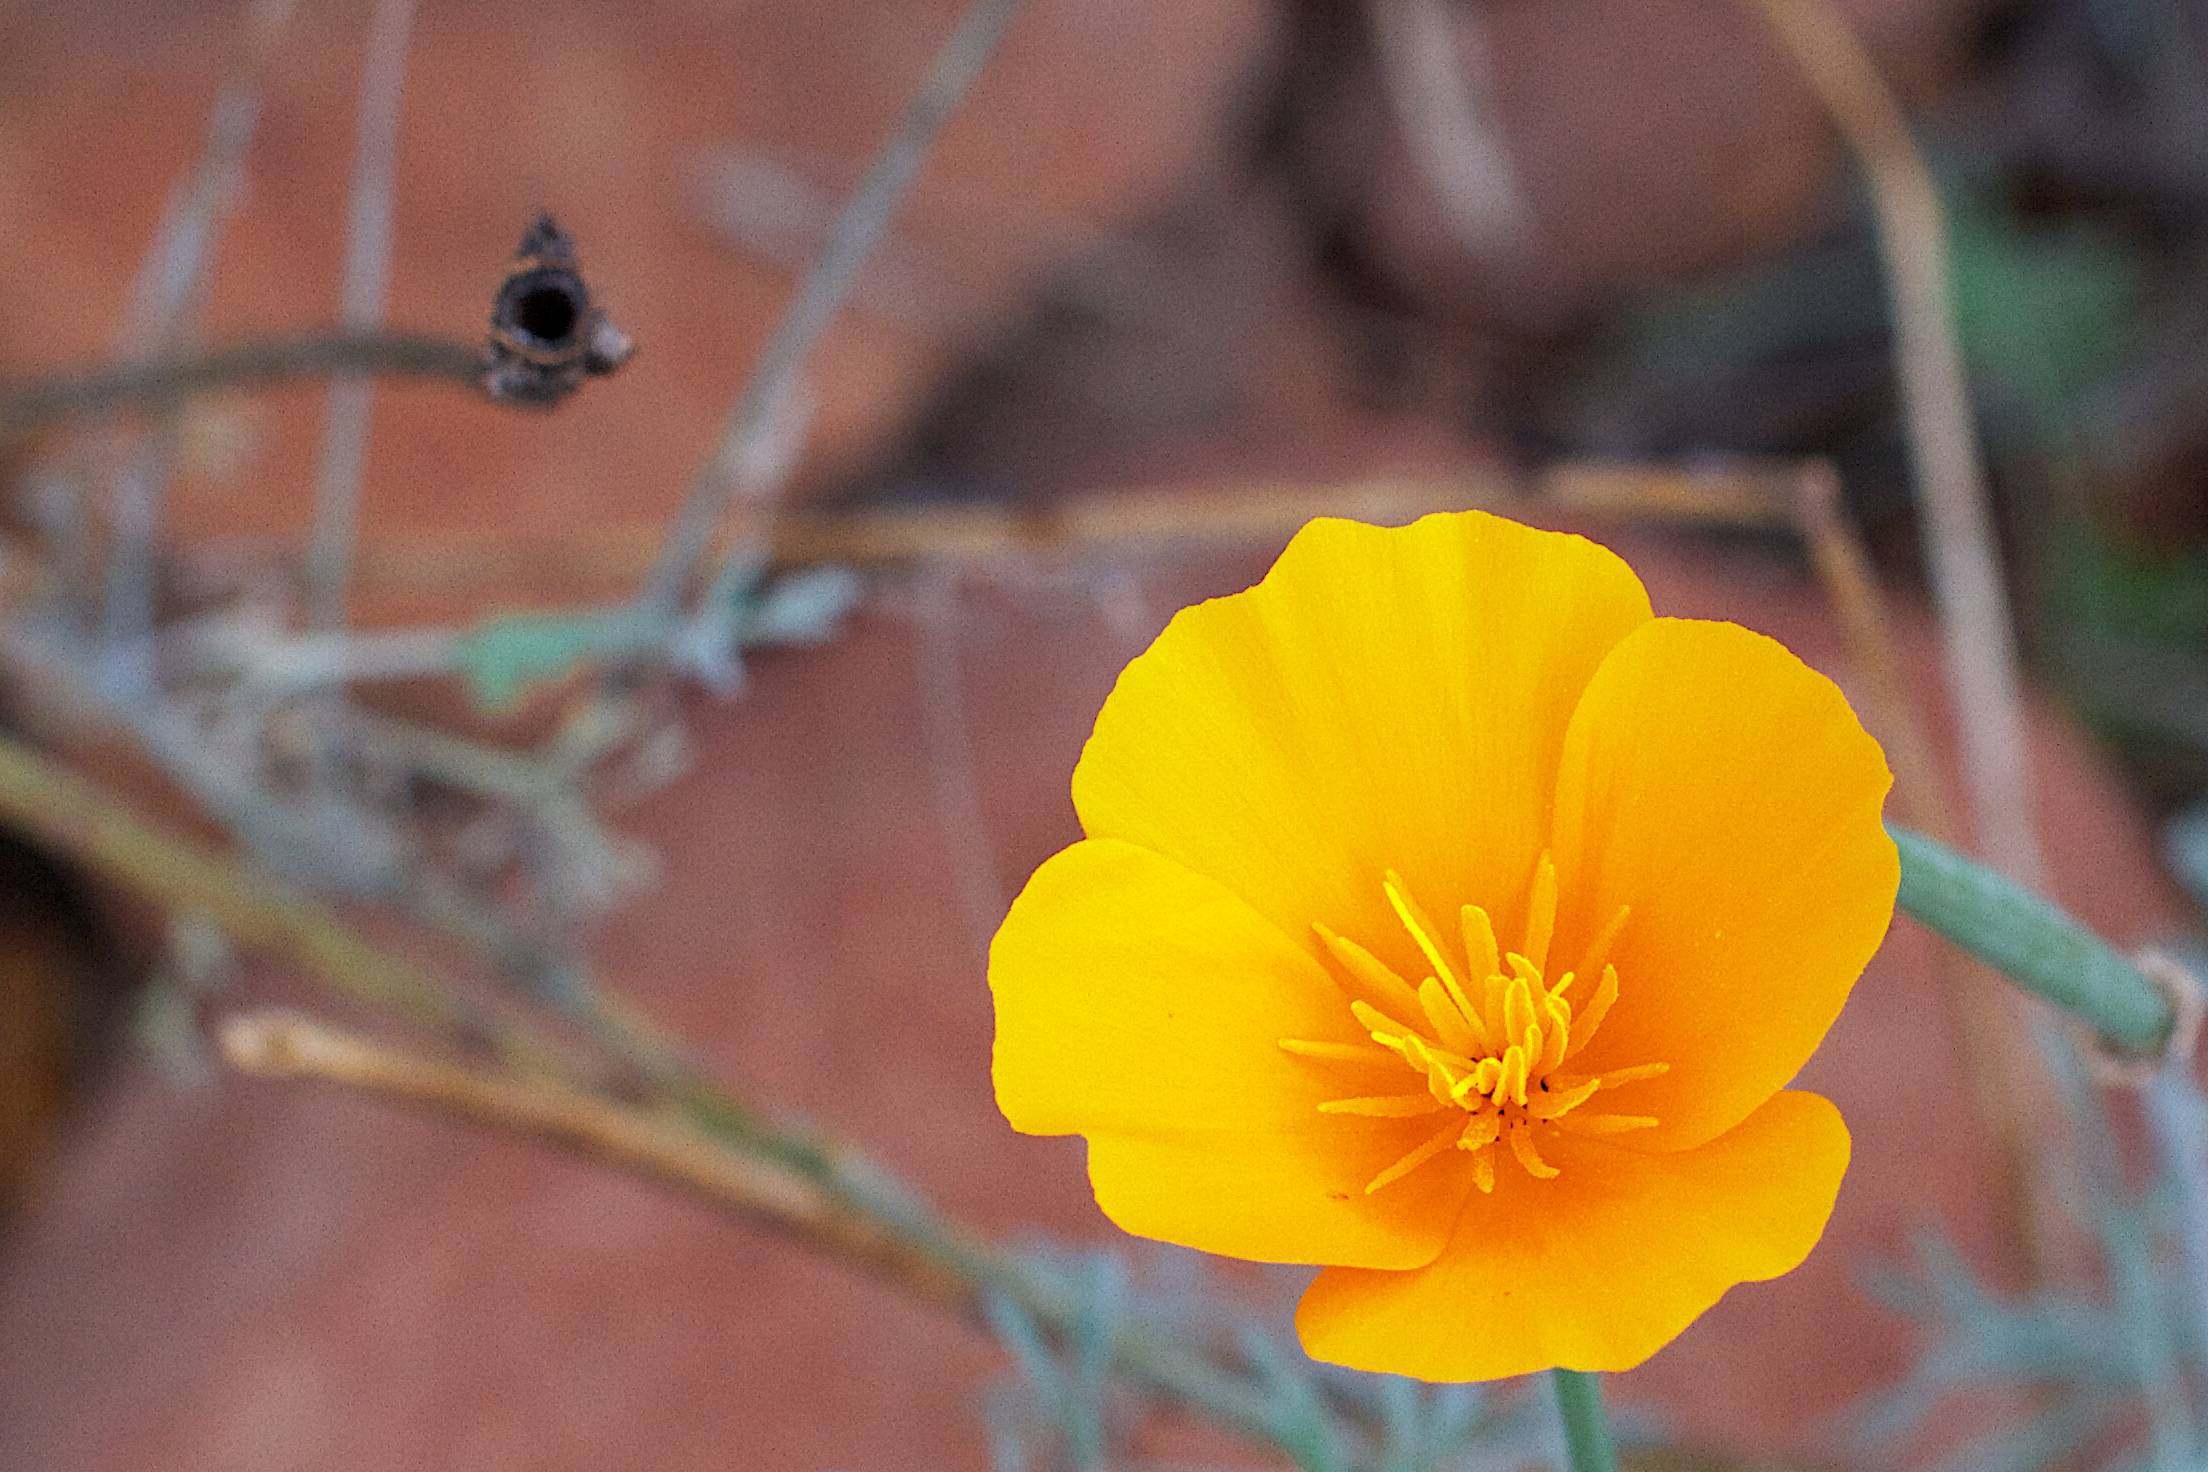
nature, plant, photography, leaf, flower, petal, botany, yellow, flora, wildflower, close up, poppy, macro photography, flowering plant, plant stem, land plant